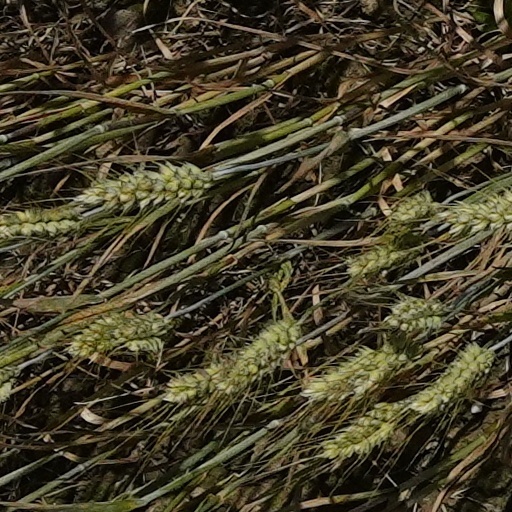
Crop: wheat